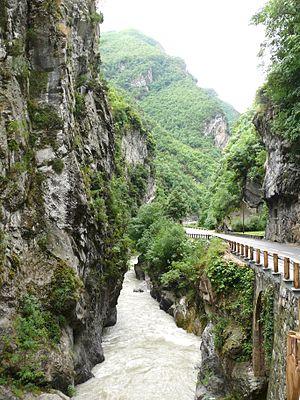
Gorges de la Vésubie
La Vésubie, jadis appelée le val de Lantosque, est une rivière de France, affluent du Var en rive gauche. Elle coule entièrement dans le département des Alpes-Maritimes, en région Provence-Alpes-Côte d'Azur.